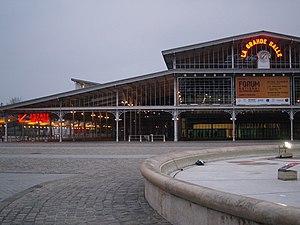
Forum national des initiatives jeunes, le 17 mars 2012 à la Grande halle de la Villette
Animafac est un réseau d'associations étudiantes créé en 1996, qui a pour but de permettre aux associations étudiantes de mener à bien leurs projets collectifs, en se basant sur l'échange d'expériences et de pratiques entre associations. Impulser des dynamiques inter-associatives, donner à voir les initiatives étudiantes et une jeunesse engagée font aussi partie de ses objectifs.